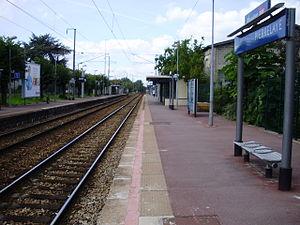
Gare de Pierrelaye, Val-d'Oise, France
La gare de Pierrelaye est une gare ferroviaire française de la ligne de Saint-Denis à Dieppe, établie dans la plaine de Méry-Pierrelaye à proximité de la chaussée Jules César. Elle est située sur la commune de Pierrelaye, au sud de l'agglomération, dans le département du Val-d'Oise en région Île-de-France, à 23,8 km de la gare de Paris-Nord.